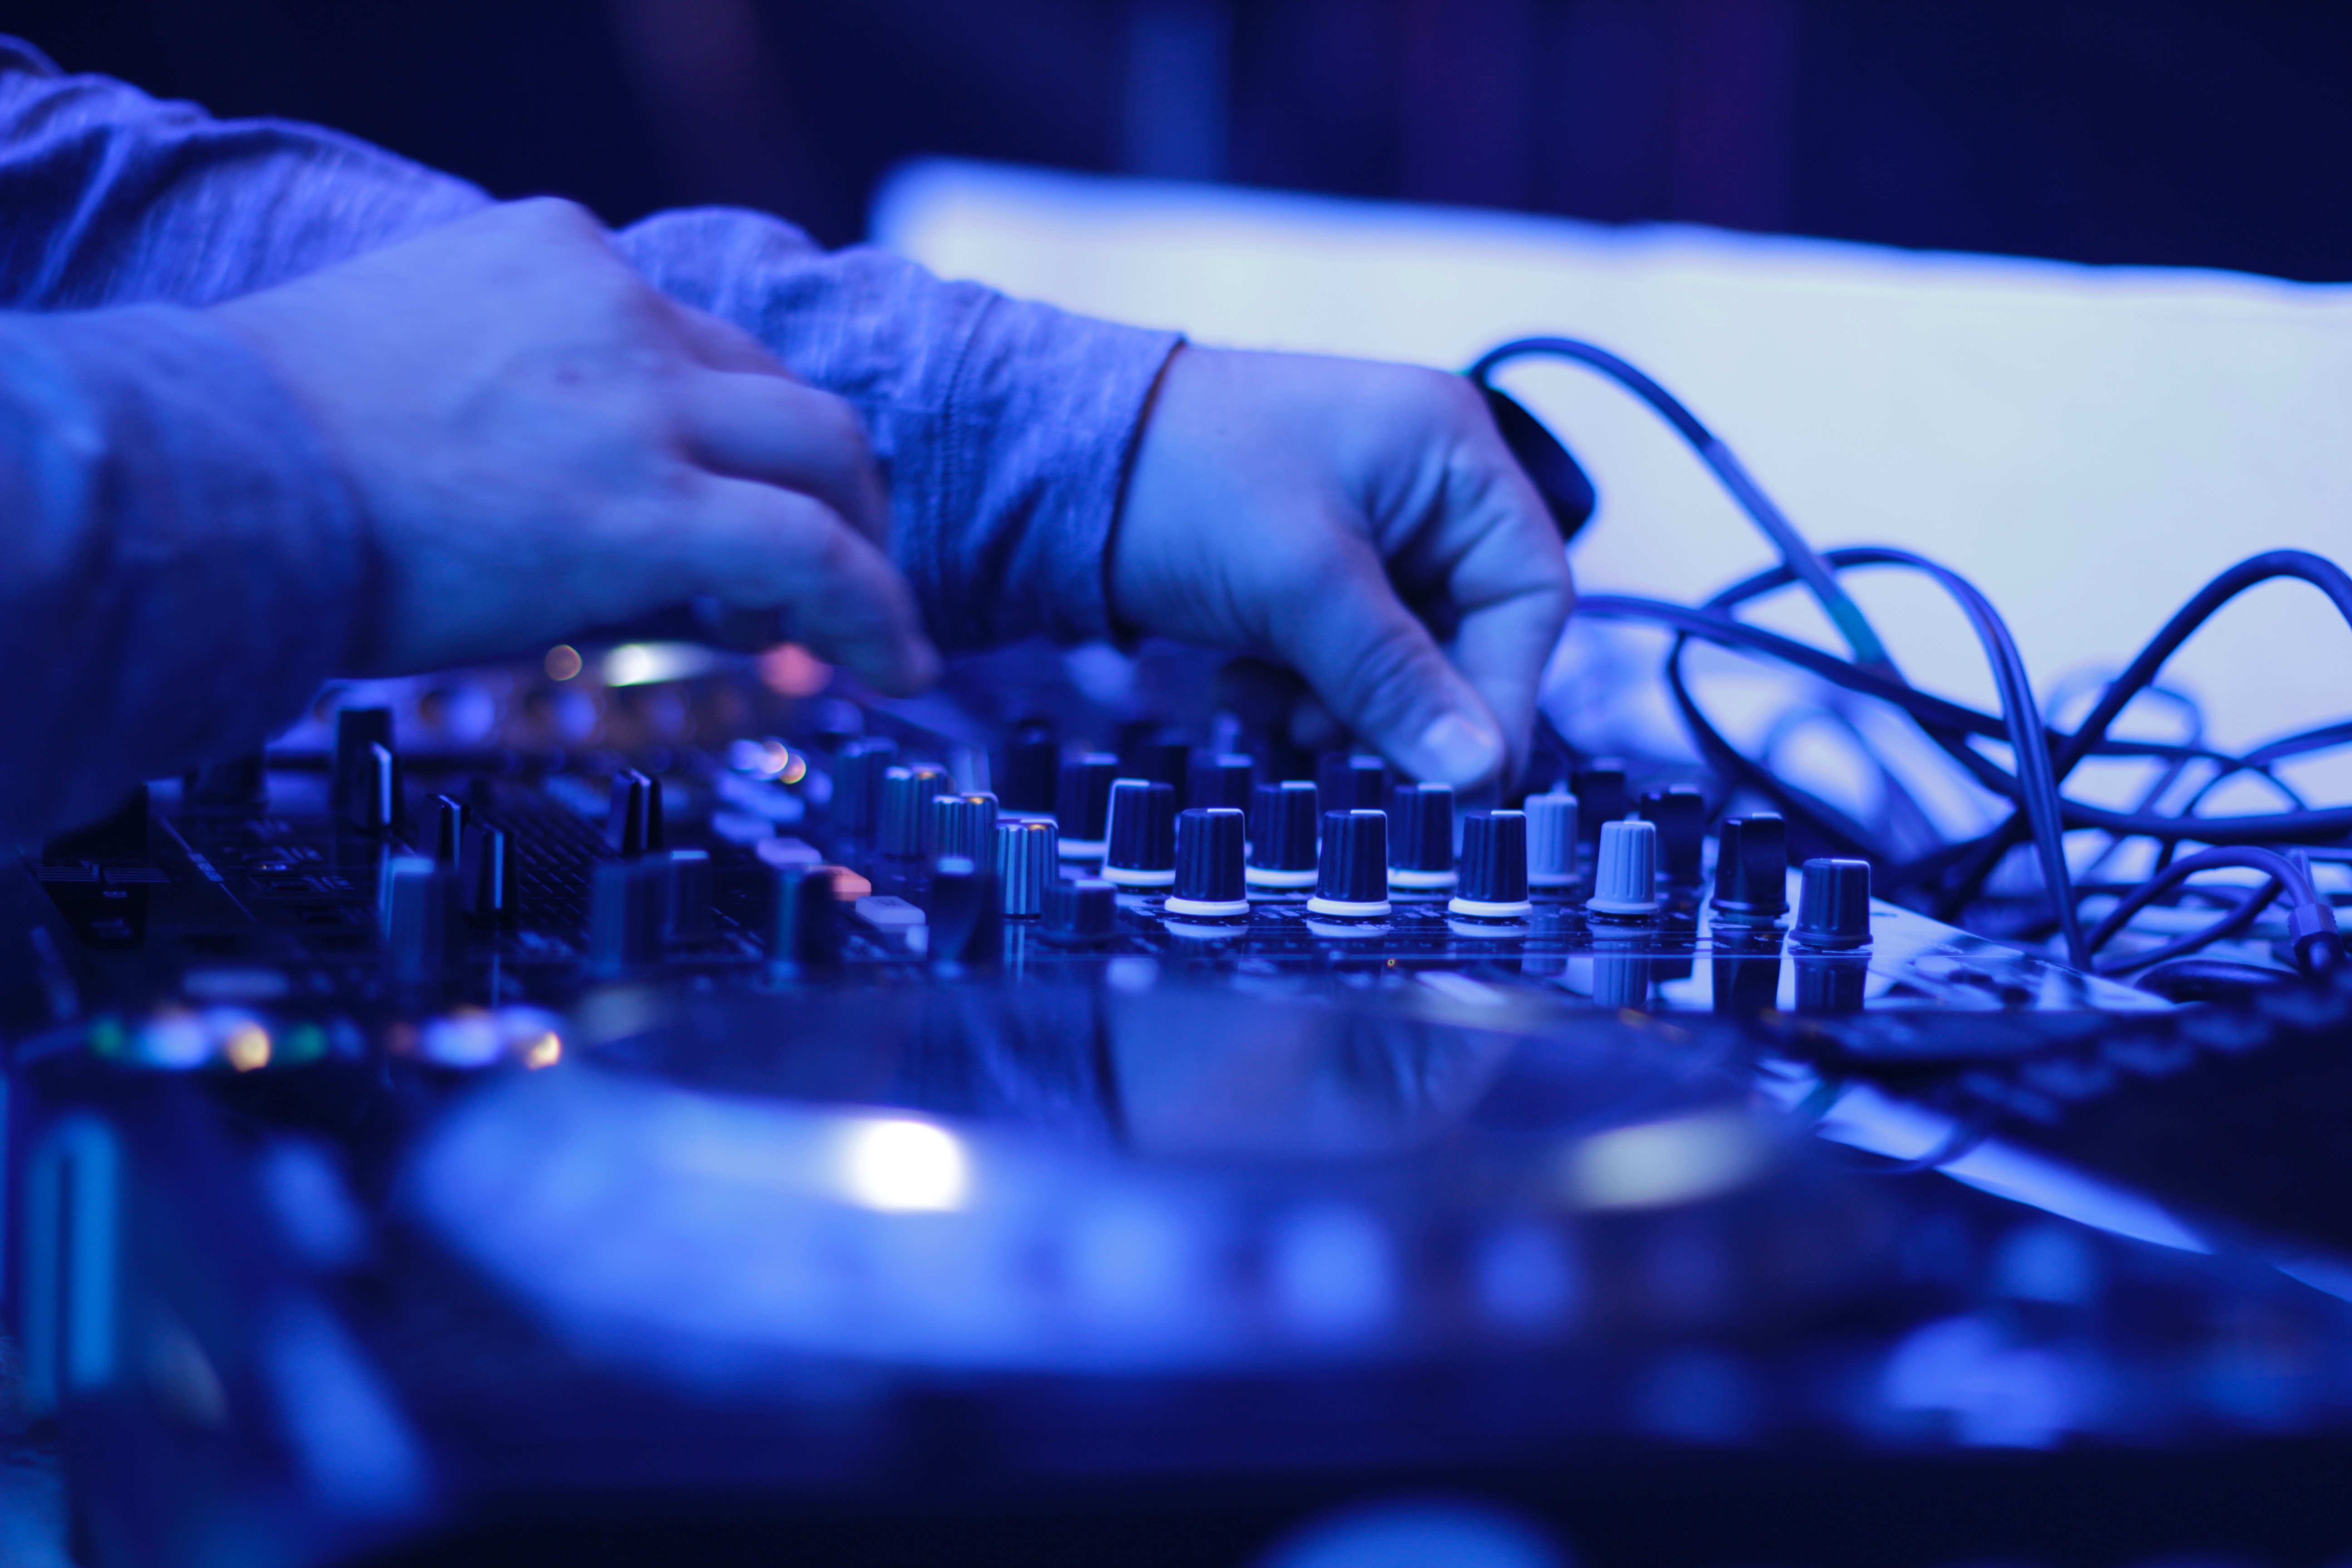
music, concert, blue, close up, stage, entertainment